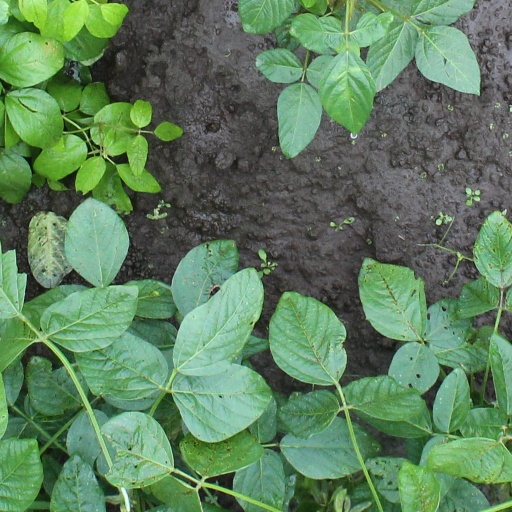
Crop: soybean